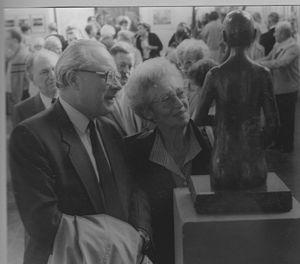
Gilbert César Temmerman, né à Ledeberg, le 25 février 1928 et mort le 19 janvier 2012 est un homme politique belge flamand du Parti socialiste flamand.